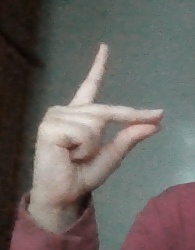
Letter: ta